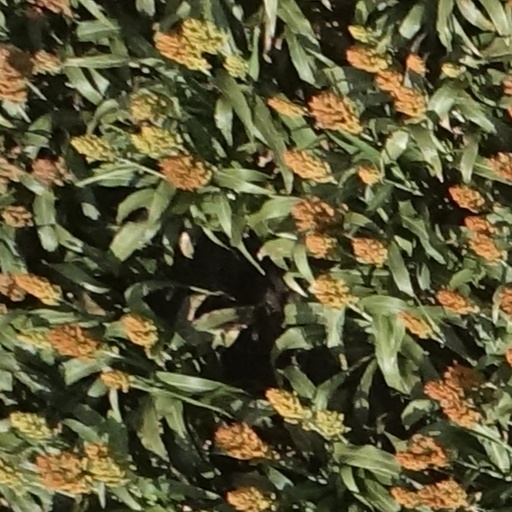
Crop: sorghum